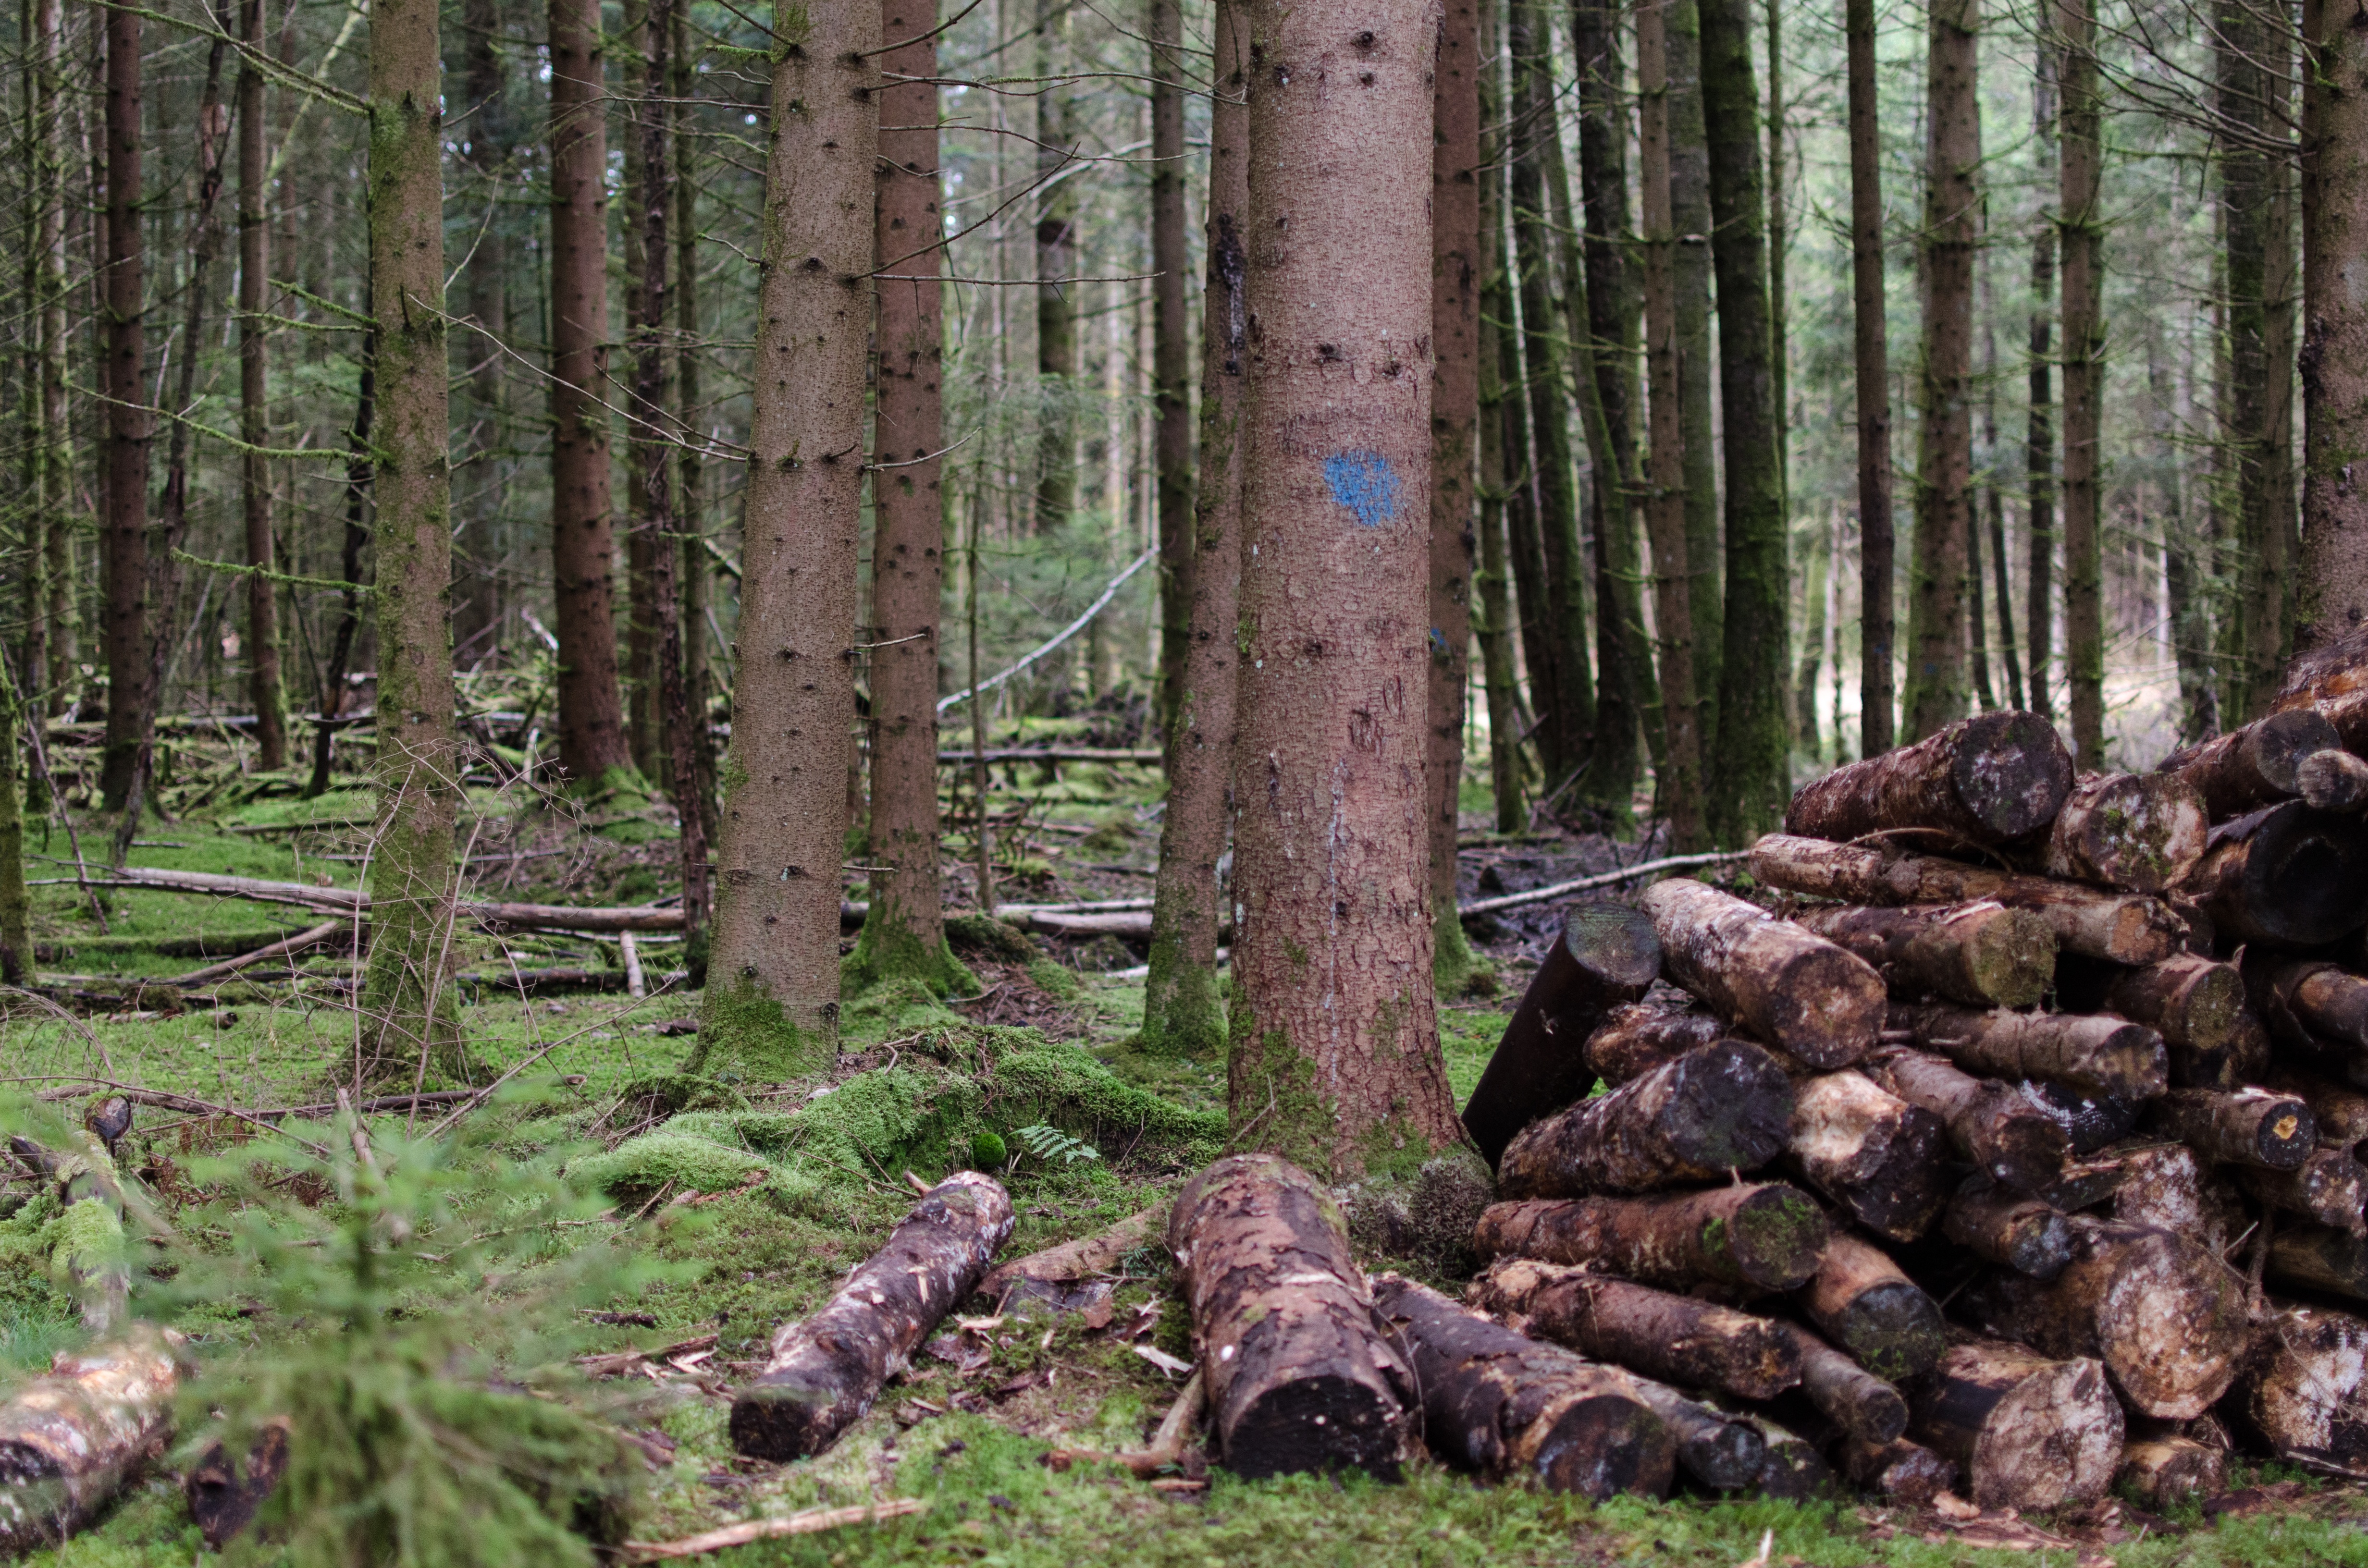
tree, forest, wilderness, plant, wood, trail, trunk, wildlife, jungle, spruce, rainforest, deciduous, woodland, habitat, ecosystem, biome, old growth forest, natural environment, woody plant, temperate coniferous forest